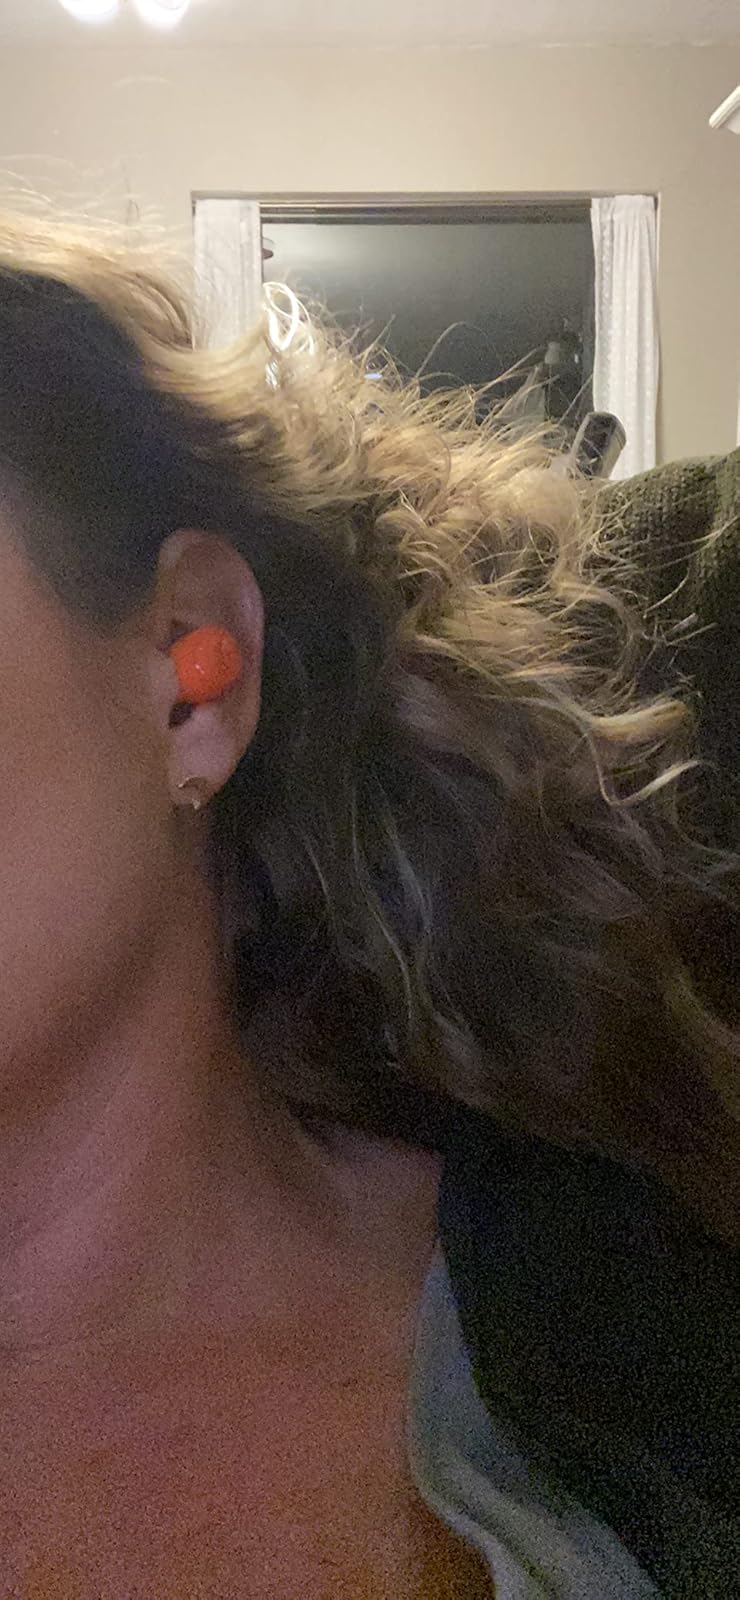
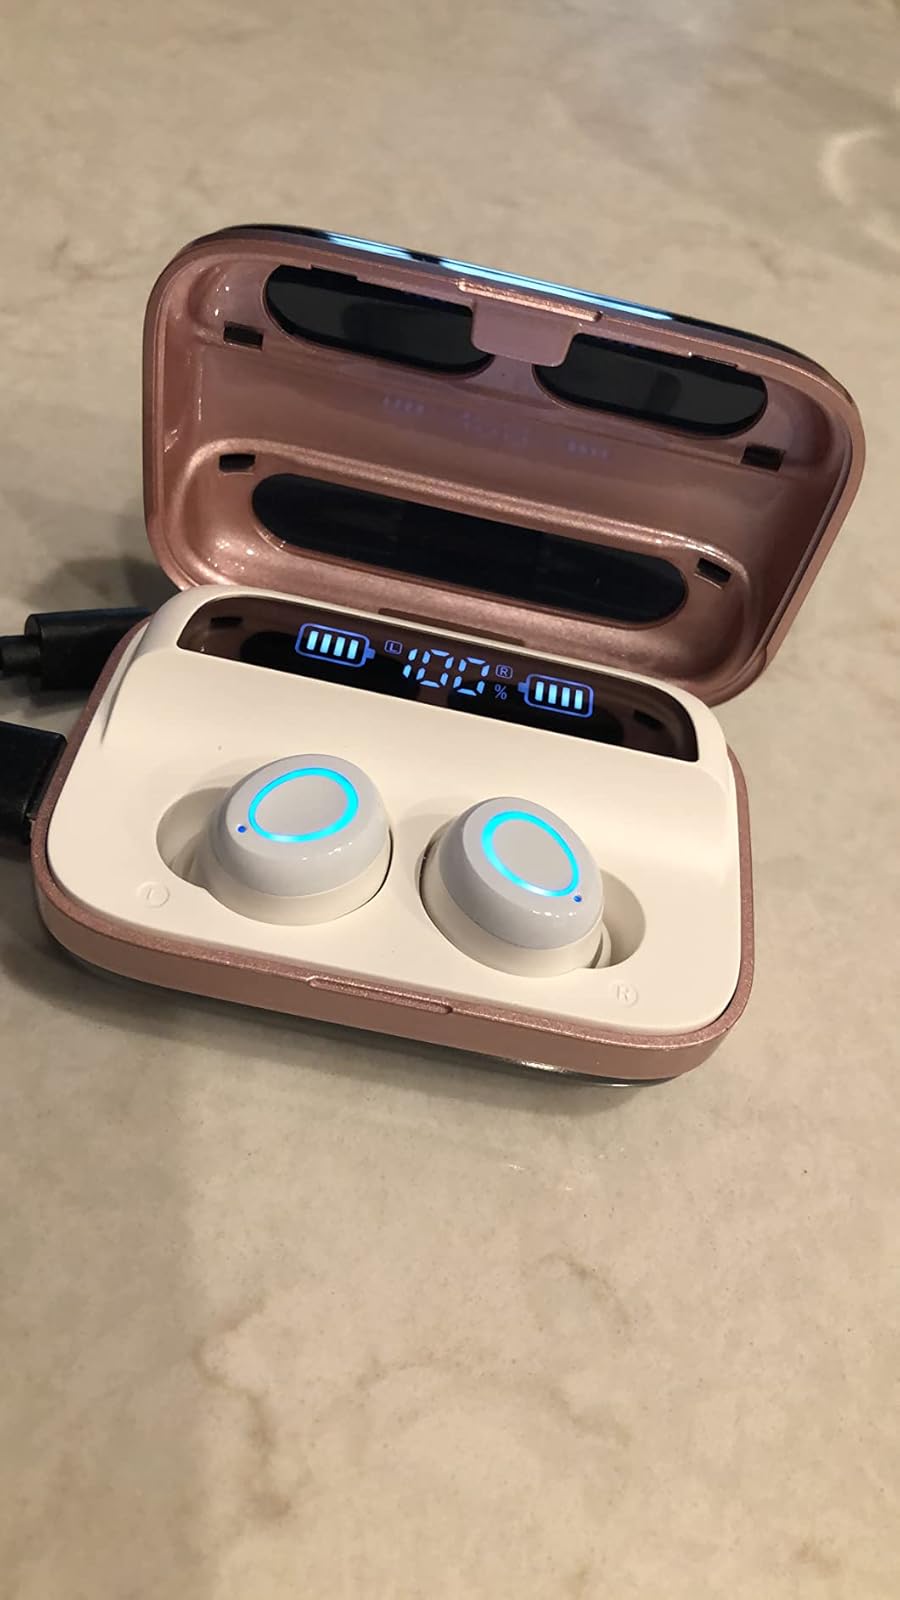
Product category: earbuds
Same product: no